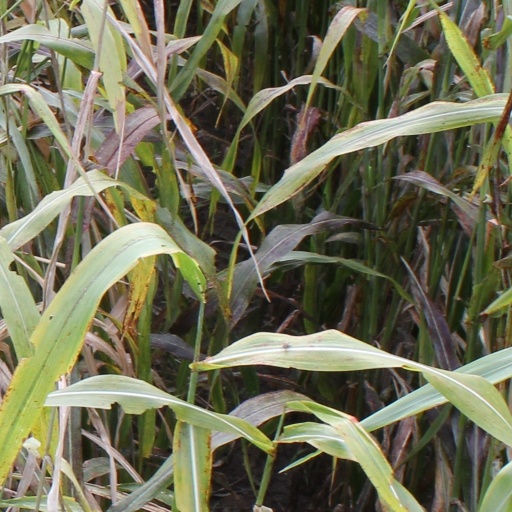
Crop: sorghum